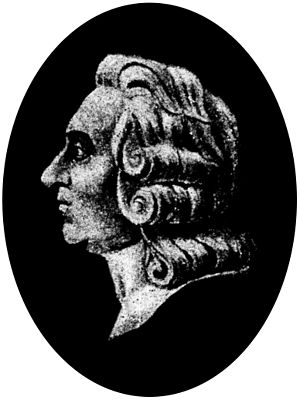
Axel Fredrik Cronstedt
Axel Fredrik Cronstedt
"Baron Axel Fredrik Cronstedt var en svensk mineralog og kemiker som opdagede grundstoffet nikkel i 1751. Cronstedt beskrev det som kupfernickel, hvilket kan oversættes til ""forhekset kobber"", fordi åren som det blev fundet i lignede kobber. Han var elev af Georg Brandt, der opdagede cobalt i 1732. Cronstedt er en af grundlæggerne af moderne mineralogi og bliver beskrevet som grundlæggeren af John Griffin i hans bog A Practical Treatise on the Use of the Blowpipe fra 1827.